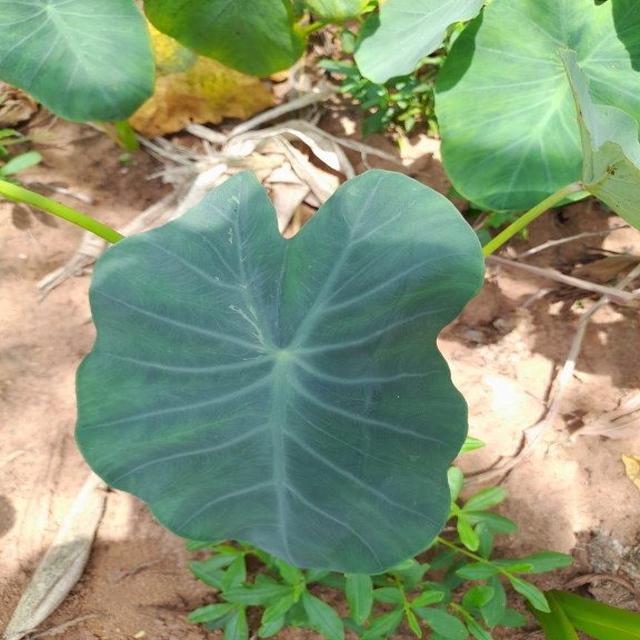
Label: Healthy